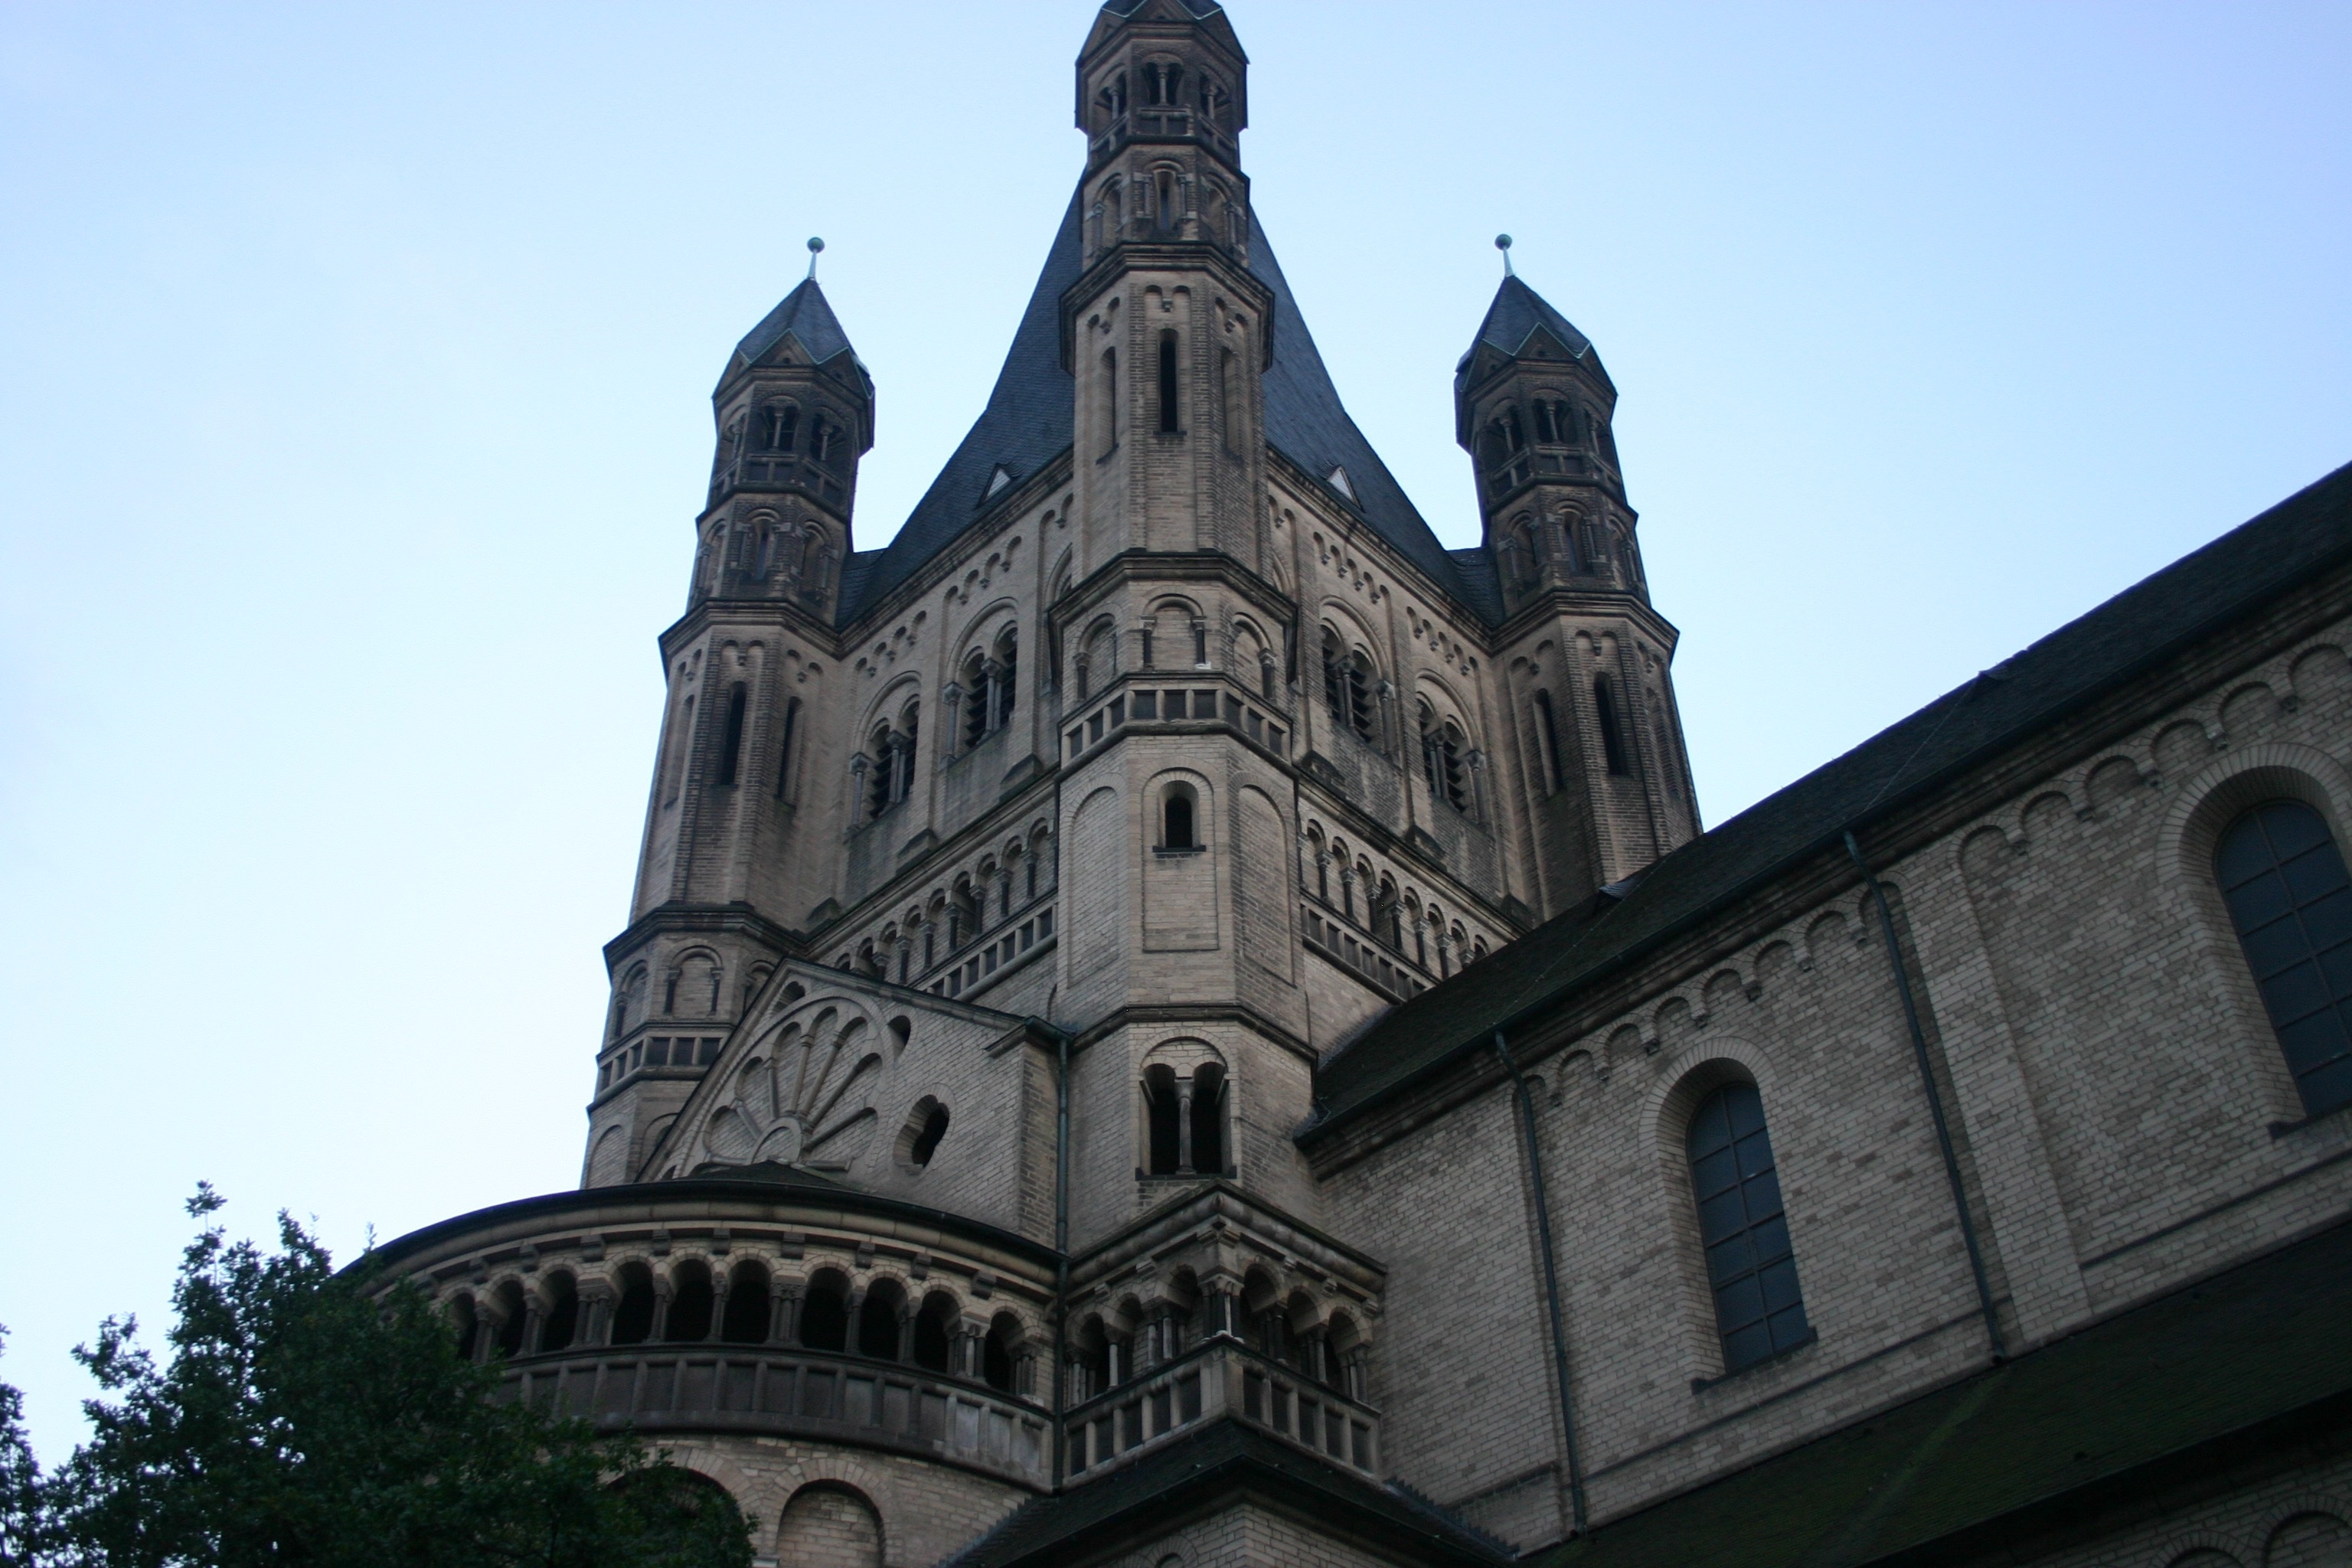
building, tower, landmark, church, cathedral, place of worship, spire, steeple, monastery